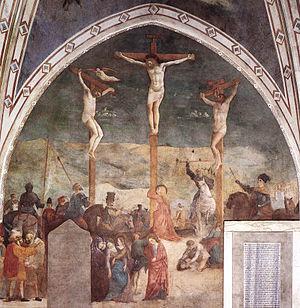
Tommaso di Cristoforo Fini dit Masolino da Panicale, est un peintre italien de la pré-Renaissance né à Panicale, dans l'actuelle province de Pérouse, en Ombrie et mort à Florence.
Chronologie des arts plastiques